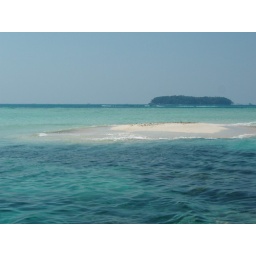
sand bar near Pulau Belanda, Pulau Seribu